Heritage conservation in Hong Kong

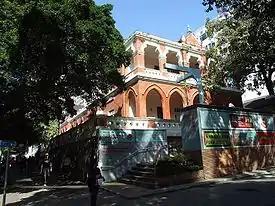
The Former Kowloon British School, a declared monument, houses the Antiquities and Monuments Office.

This article details the history and status of heritage conservation in Hong Kong, as well as the role of various stakeholders.